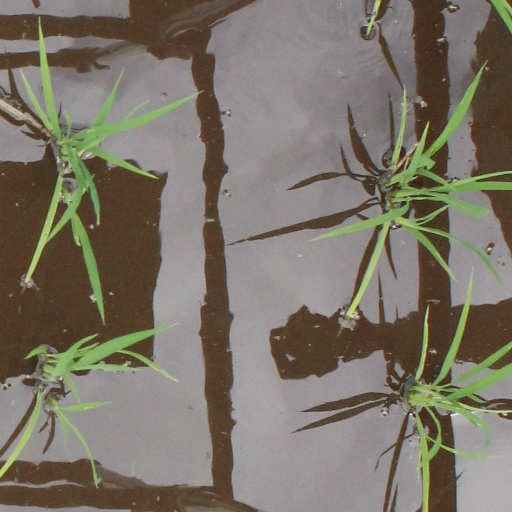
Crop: rice